Zhigulevskoye

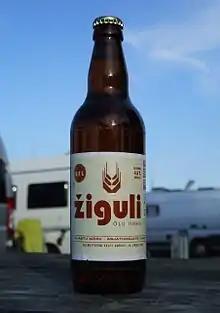
The production of "Žiguli" (Zhigulevskoye) beer was discontinued in Estonia by the end of 20th century

Zhigulevskoye is a brand of Russian beer. The original brewery was founded in Samara in 1881 by Austrian entrepreneur Alfred von Vacano. The original brand was named "Viennese Beer", but, according to legend, in 1934 it was renamed "Zhigulevskoye Beer" to get rid of its "bourgeois" name. During the Soviet era, at times it was virtually the only beer brand that could be found anywhere in the country. At the peak of its popularity it was made in more than 700 breweries around the country, and it practically became a generic name for beer. Production was regulated by a GOST standard since 1938. Zhigulevskoye had to contain no less than 2.8% alcohol by mass and was allowed to have up to 15% of adjuncts. Since the disintegration of the Soviet Union, beer under the Zhigulyovskoye brand has been produced by multiple breweries in several former Soviet countries. Attempts to register it as a trademark in 2000 were unsuccessful. On May 17, the Appeals Chamber of Rospatent accepted all the objections of the Ryazan JSC Russian Brewing Company and canceled the registration of the Zhigulevskoye trademark.